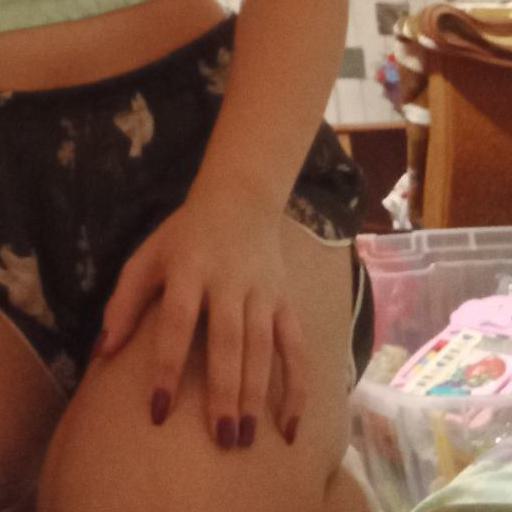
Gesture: no_gesture